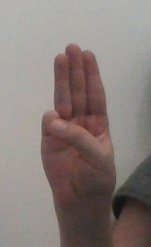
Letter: thaa